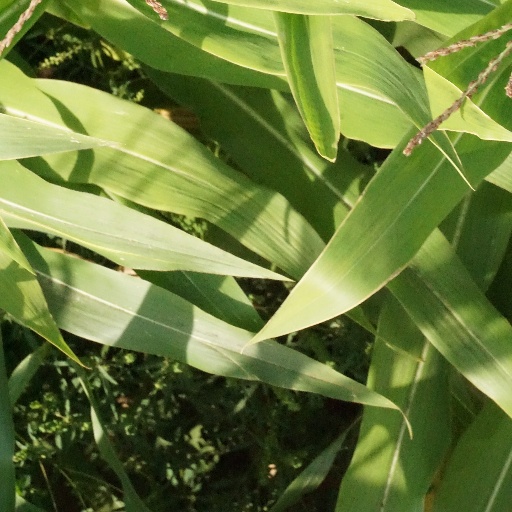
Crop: maize; corn